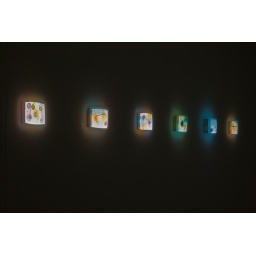
ncad 08- Light boxes on the wall by Maggie Cashman